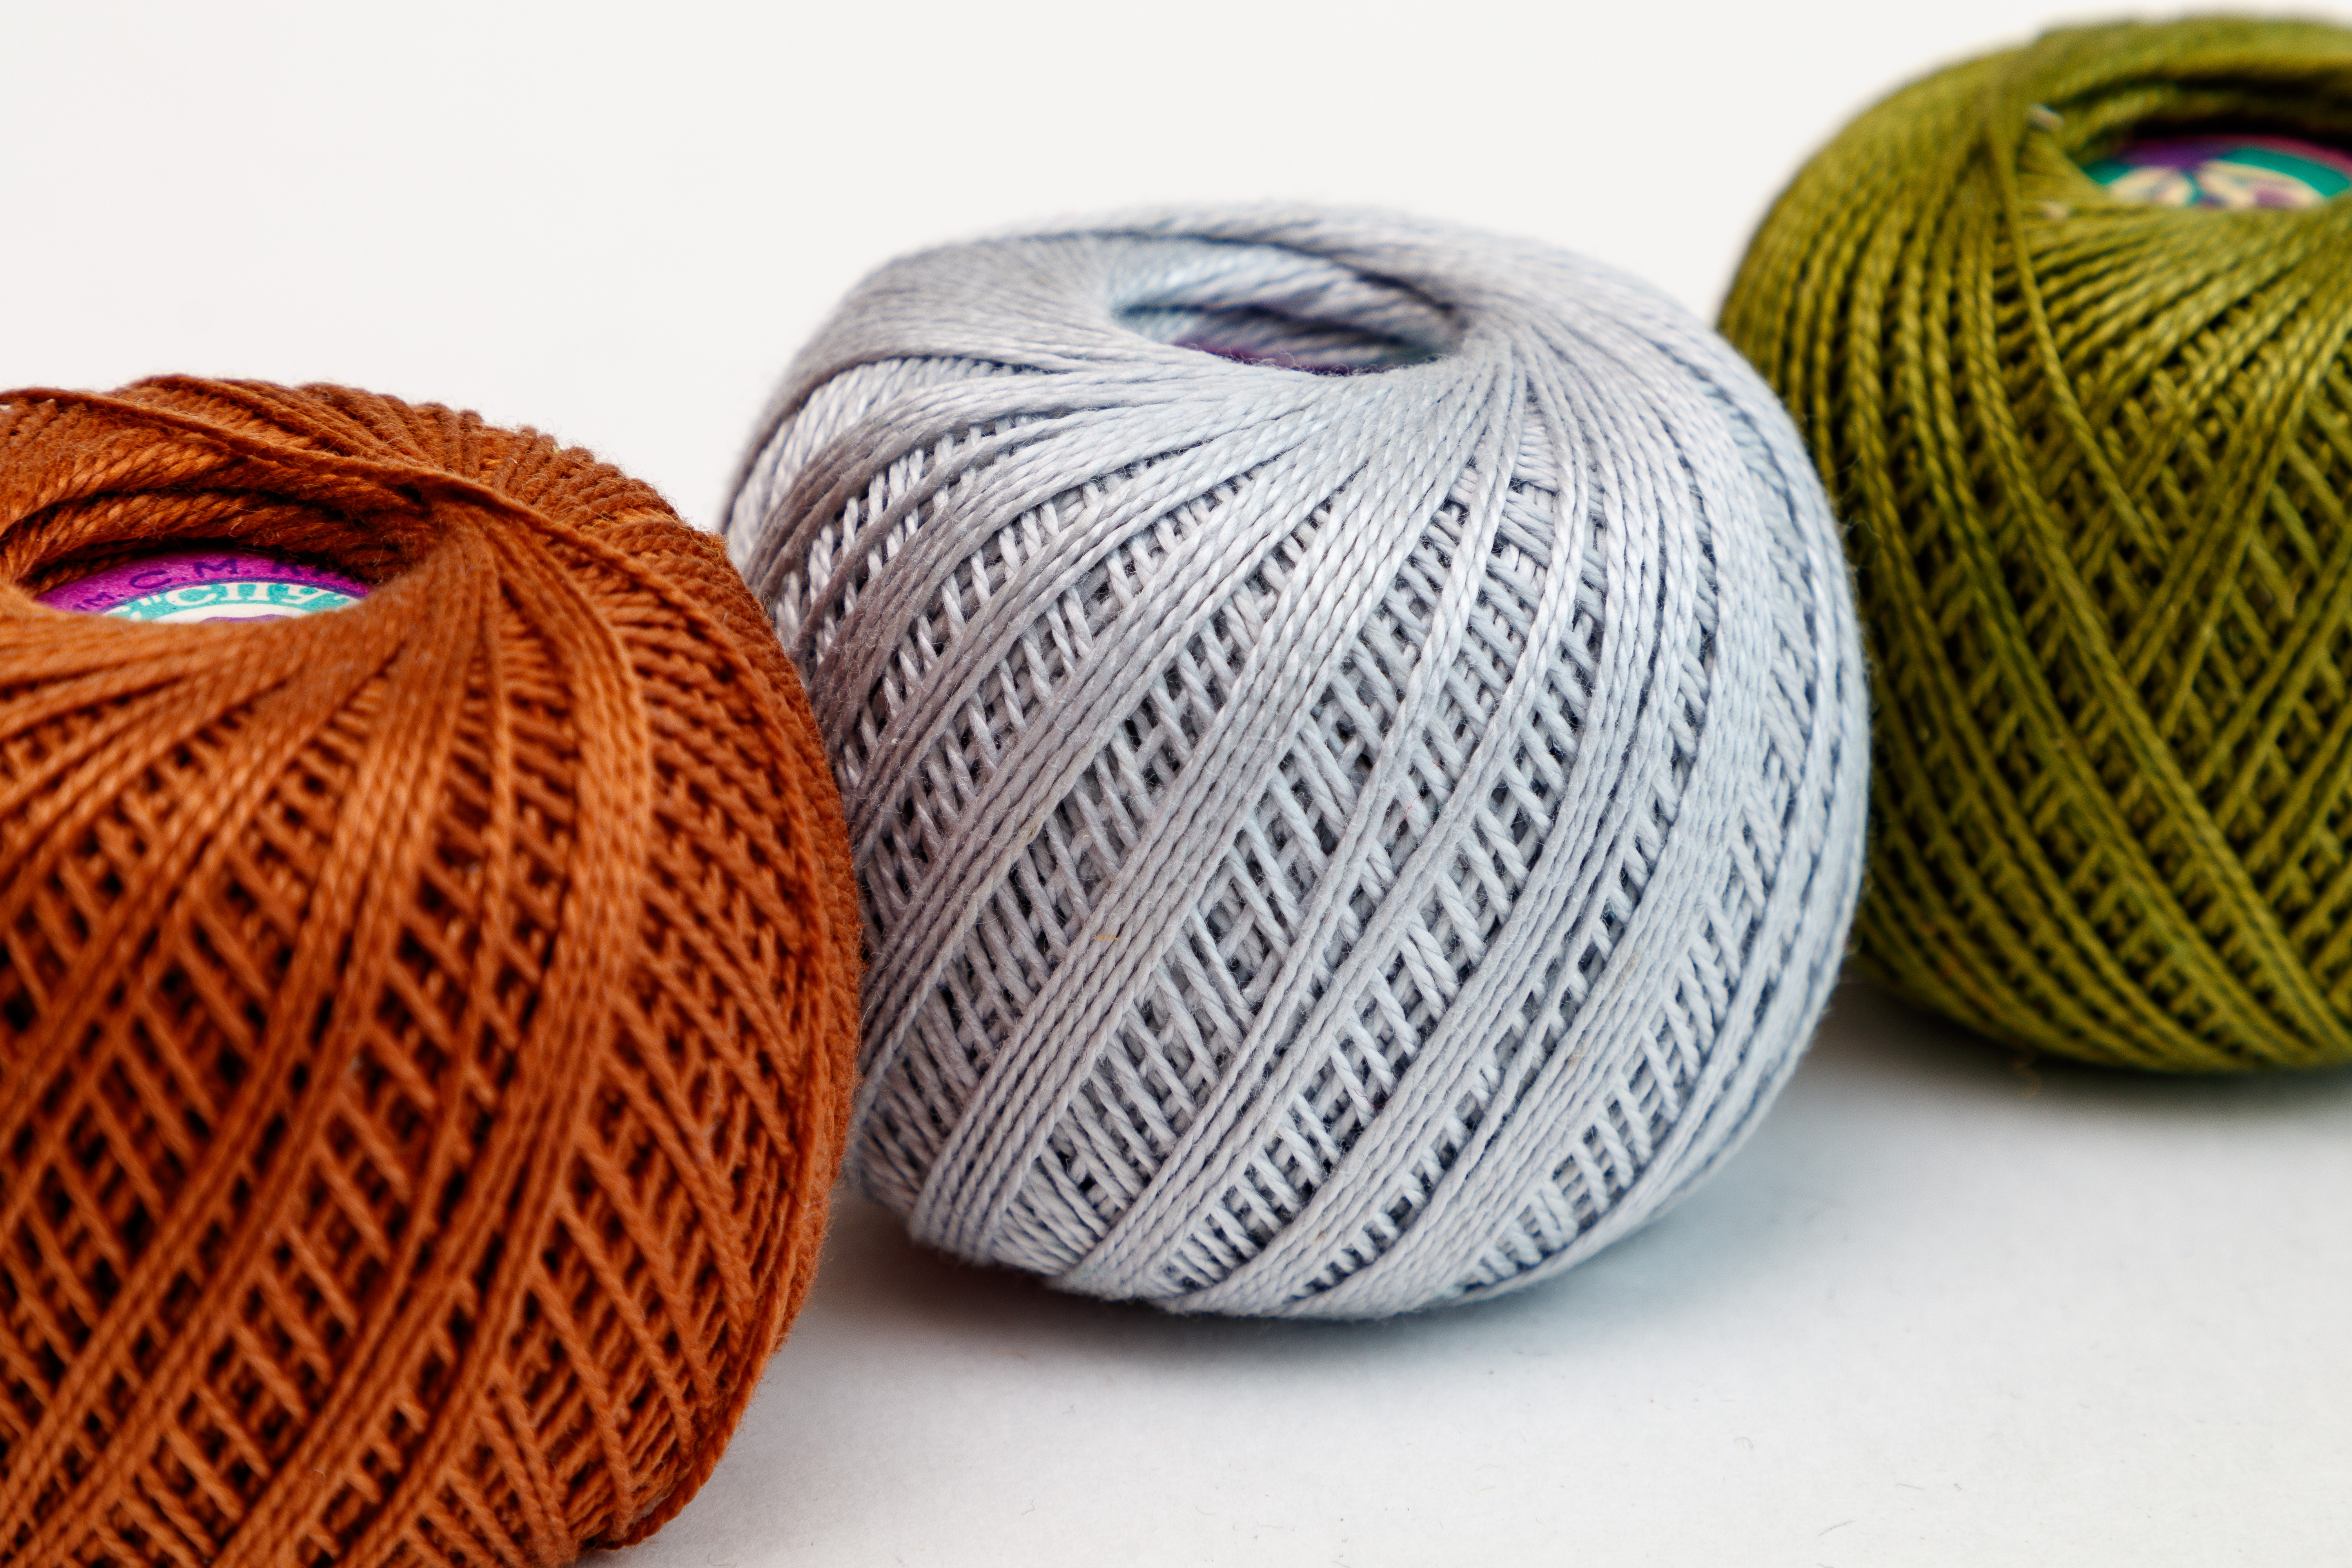
sewing thread, spool, sew, on spool, manual labor, sewing work, spool of thread, yarn, needle, colorful, haberdashery, fashion, sewing accessories, crafts, product, textile, light, wool, pattern, azure, grey, thread, close up, fawn, fiber, circle, woolen, collection, still life photography, twine